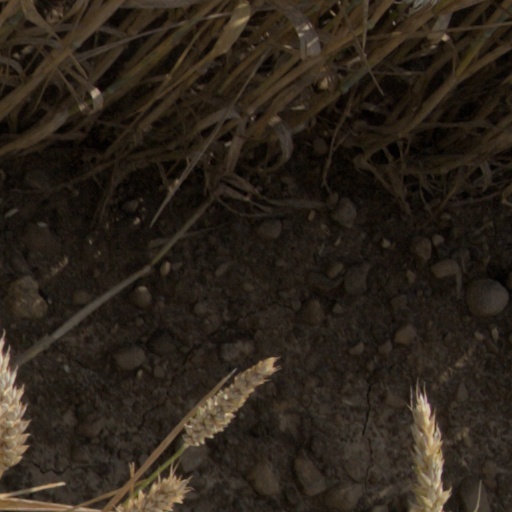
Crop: wheat